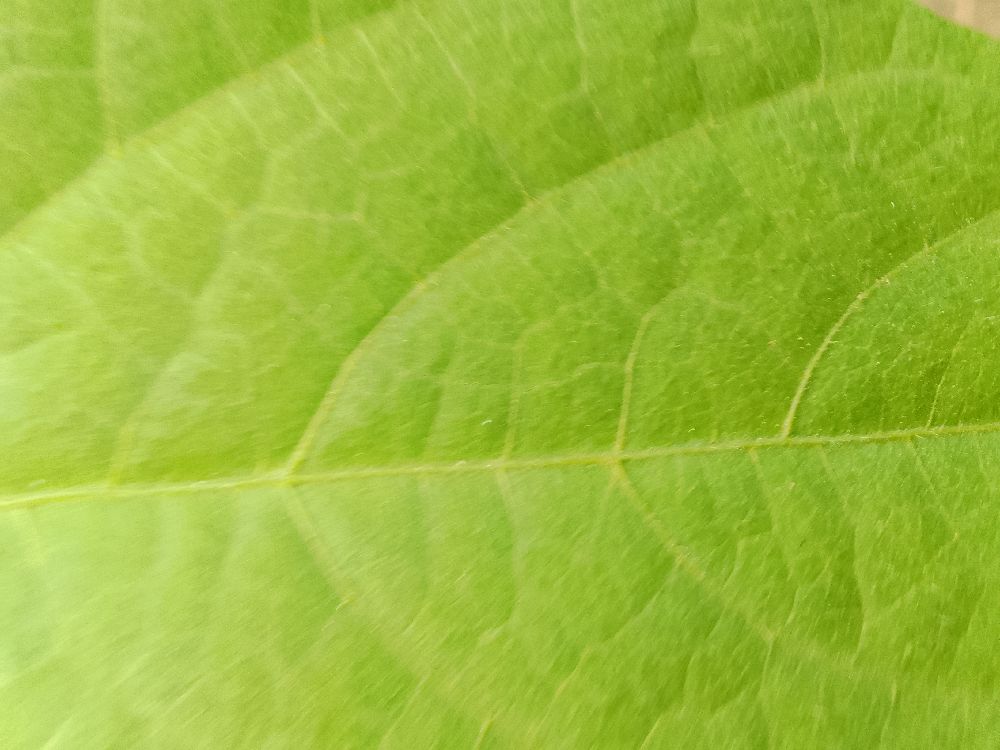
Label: healthy